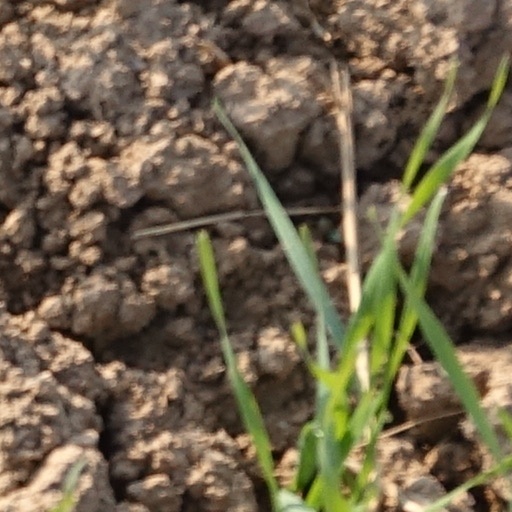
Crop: wheat